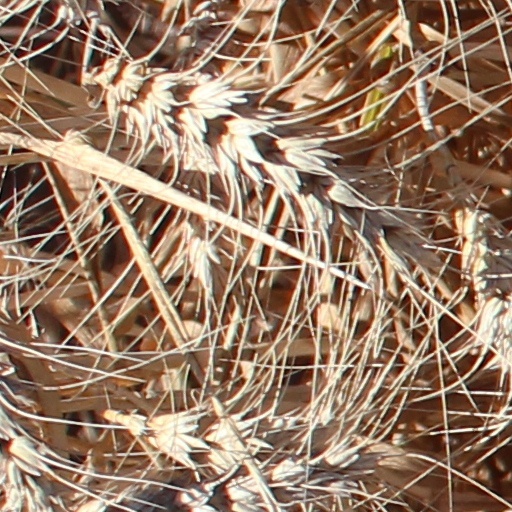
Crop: wheat